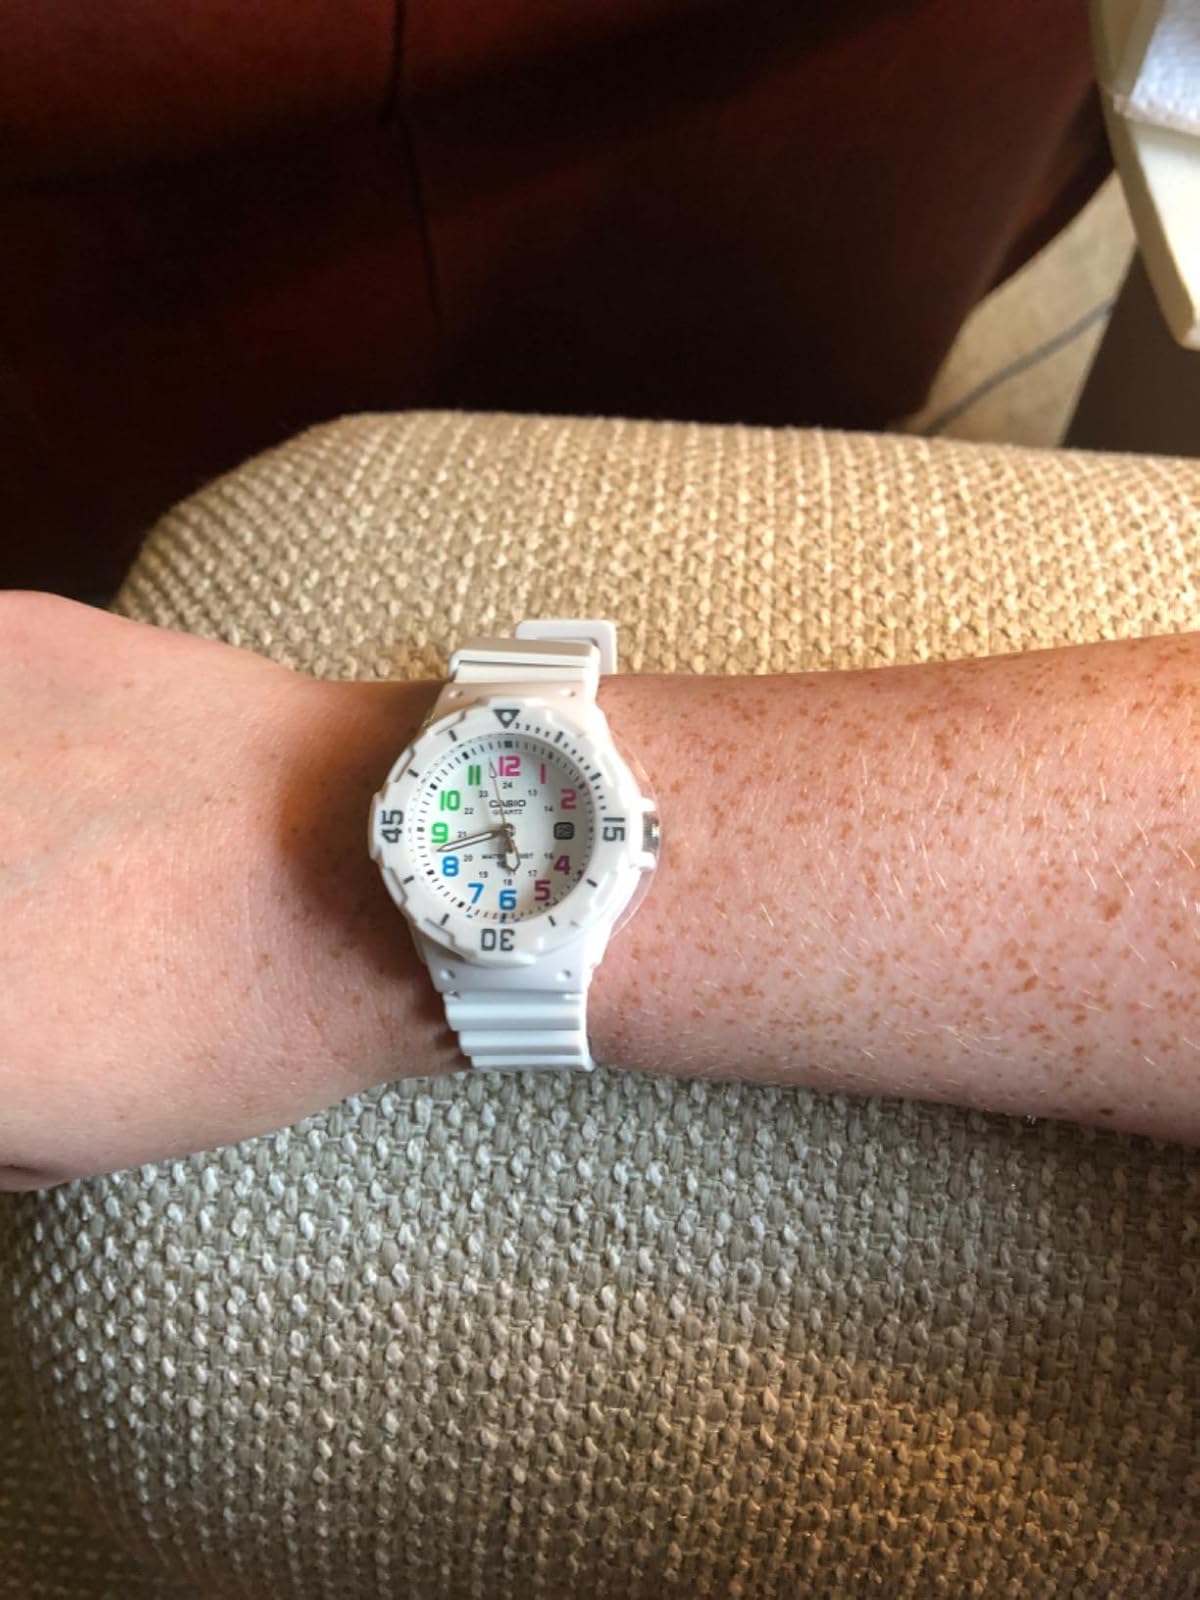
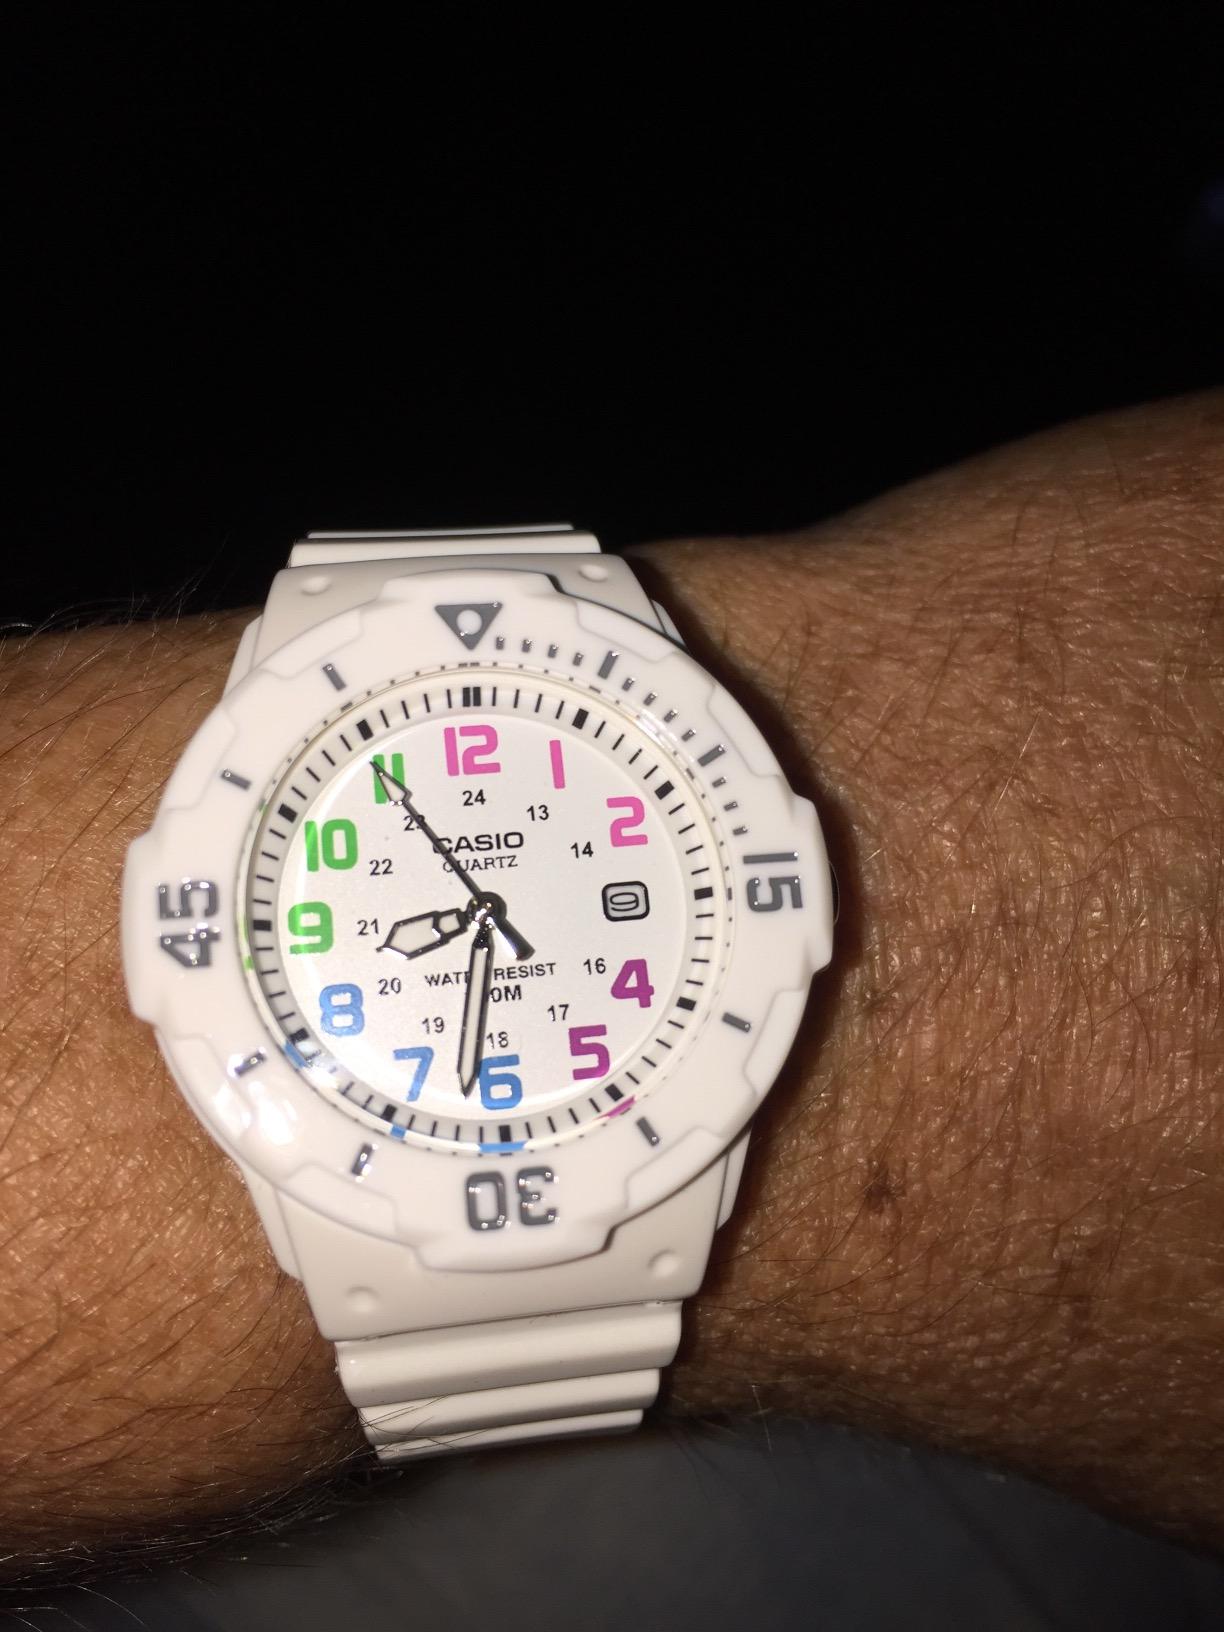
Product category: accessories_watch
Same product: yes